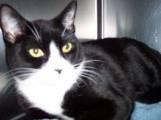
cat